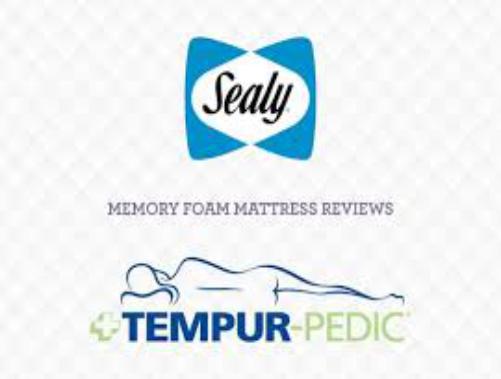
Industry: Necessities